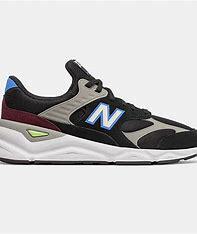
Brand: New
Model: Balance New Balance X 90